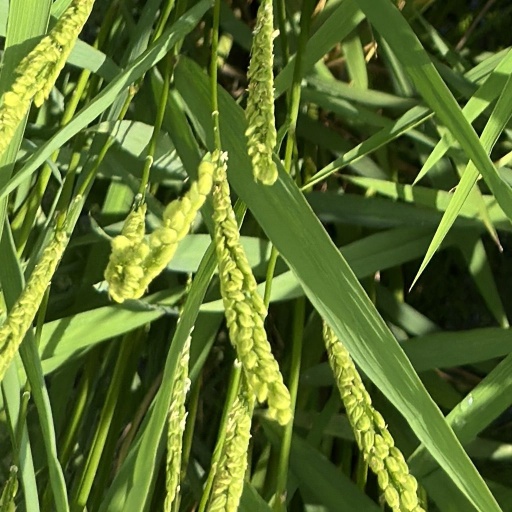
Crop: rice